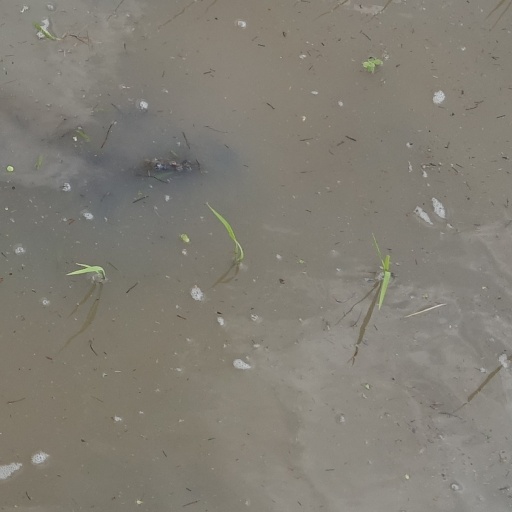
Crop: rice